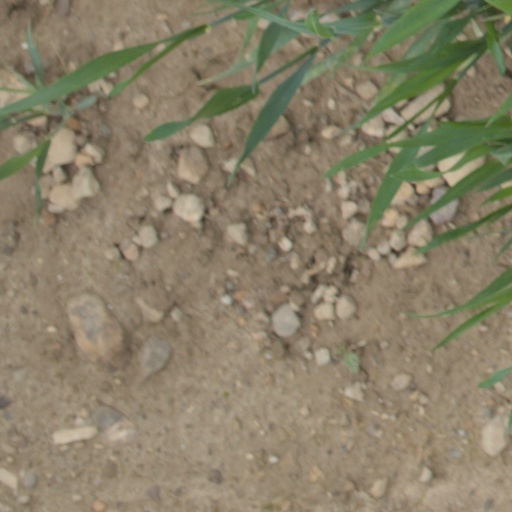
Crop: wheat